Apamea epomidion

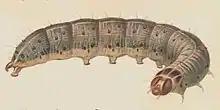
Caterpillar

The wingspan is 40–46 mm. Forewing grey brown or pale liver coloured; inner and outer lines double, obscurely marked; a thick black streak from base below cell, and a more diffuse one obliquely below it above inner margin; claviform stigma small, with black outline; orbicular oblique with brown centre and pale ring; reniform pale, defined only on its inner edge by a brown line with a pale dot at lower end, the cell between them dark brown; submarginal line pale, indented on each fold, preceded by black blotches on costa and on the folds and followed by dark marks on the latter only; hindwing brownish fuscous, paler towards base, with dark cell spot; very frequently the whole forewing is suffused with reddish brown, throwing up the paler transverse markings; this is the form "characterea" Hbn. - an extreme development of this, with the basal area above the black streak remaining prominently pale is the ab. "epomidion" Haw.;- "alopecuroides" Spul., from the Bukowina, denotes a form in which the whole forewing is red-brown, as in the form of "rurea" F. called "alopecurus" Esp.; - "discrepans" Stgr., [Now ssp. of "Apamea aquila" Donzel, 1837] from the Ussuri, is described as being much darker, the forewings coloured as in "gemina" Hbn.